Oreilles d'âne

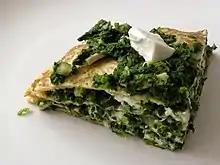
"Oreilles d'âne" made with crêpes

Oreilles d'âne is a traditional recipe of the Valgaudemar and Champsaur valleys and the region around La Salette-Fallavaux in the French Alps. It is a gratin casserole of wild spinach and either lasagna or crêpes.